Hughes OH-6 Cayuse

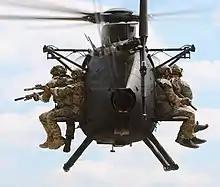
Troops seated on the outside of an MH-6M Little Bird

Following the April 1980 failure of Operation Eagle Claw (the attempted rescue of American hostages in Tehran), it was determined that the military lacked aircraft and crews who were trained and prepared to perform special operations missions. To remedy this shortcoming, the Army began developing a special aviation task force to prepare for the next attempt to rescue the hostages: Operation Honey Badger. The architects of the task force identified the need for a small helicopter to land in the most restrictive locations and that was also easily transported on Air Force transport aircraft. They chose the OH-6A scout helicopter to fill that role, and it became known as the "Little Bird" compared to the other aircraft in the task force, the MH-60 and the MH-47. As a separate part of the project, armed OH-6As were being developed at Fort Rucker, Alabama.